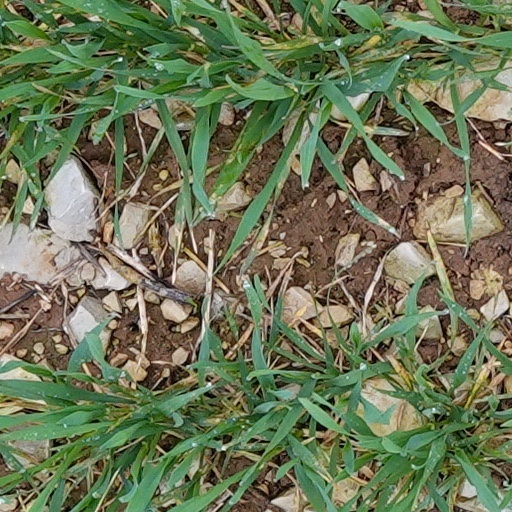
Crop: wheat